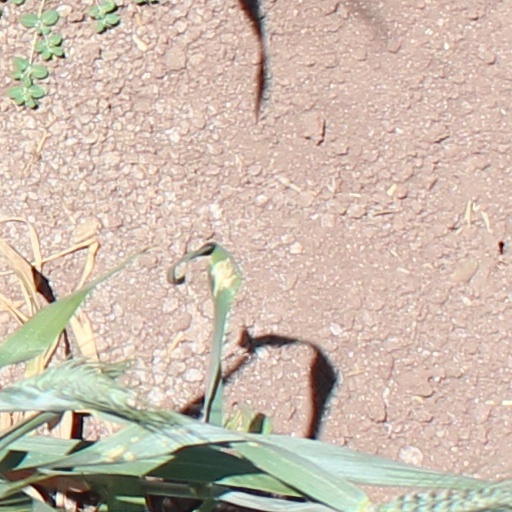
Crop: wheat